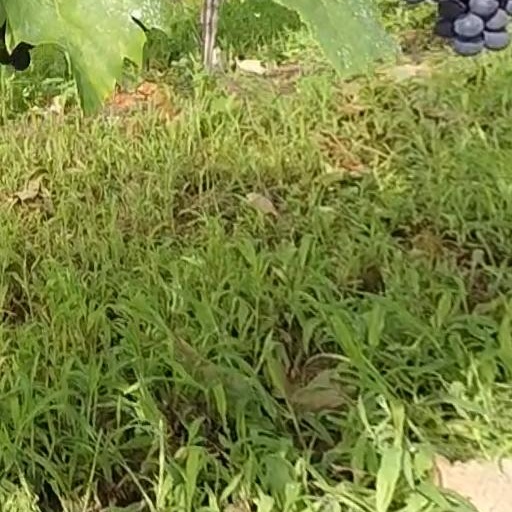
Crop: grape